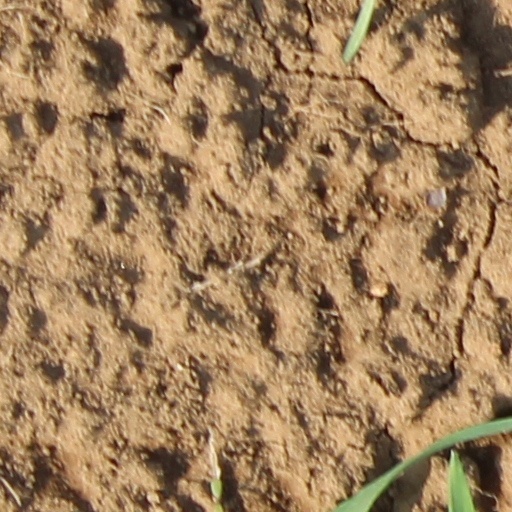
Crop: wheat